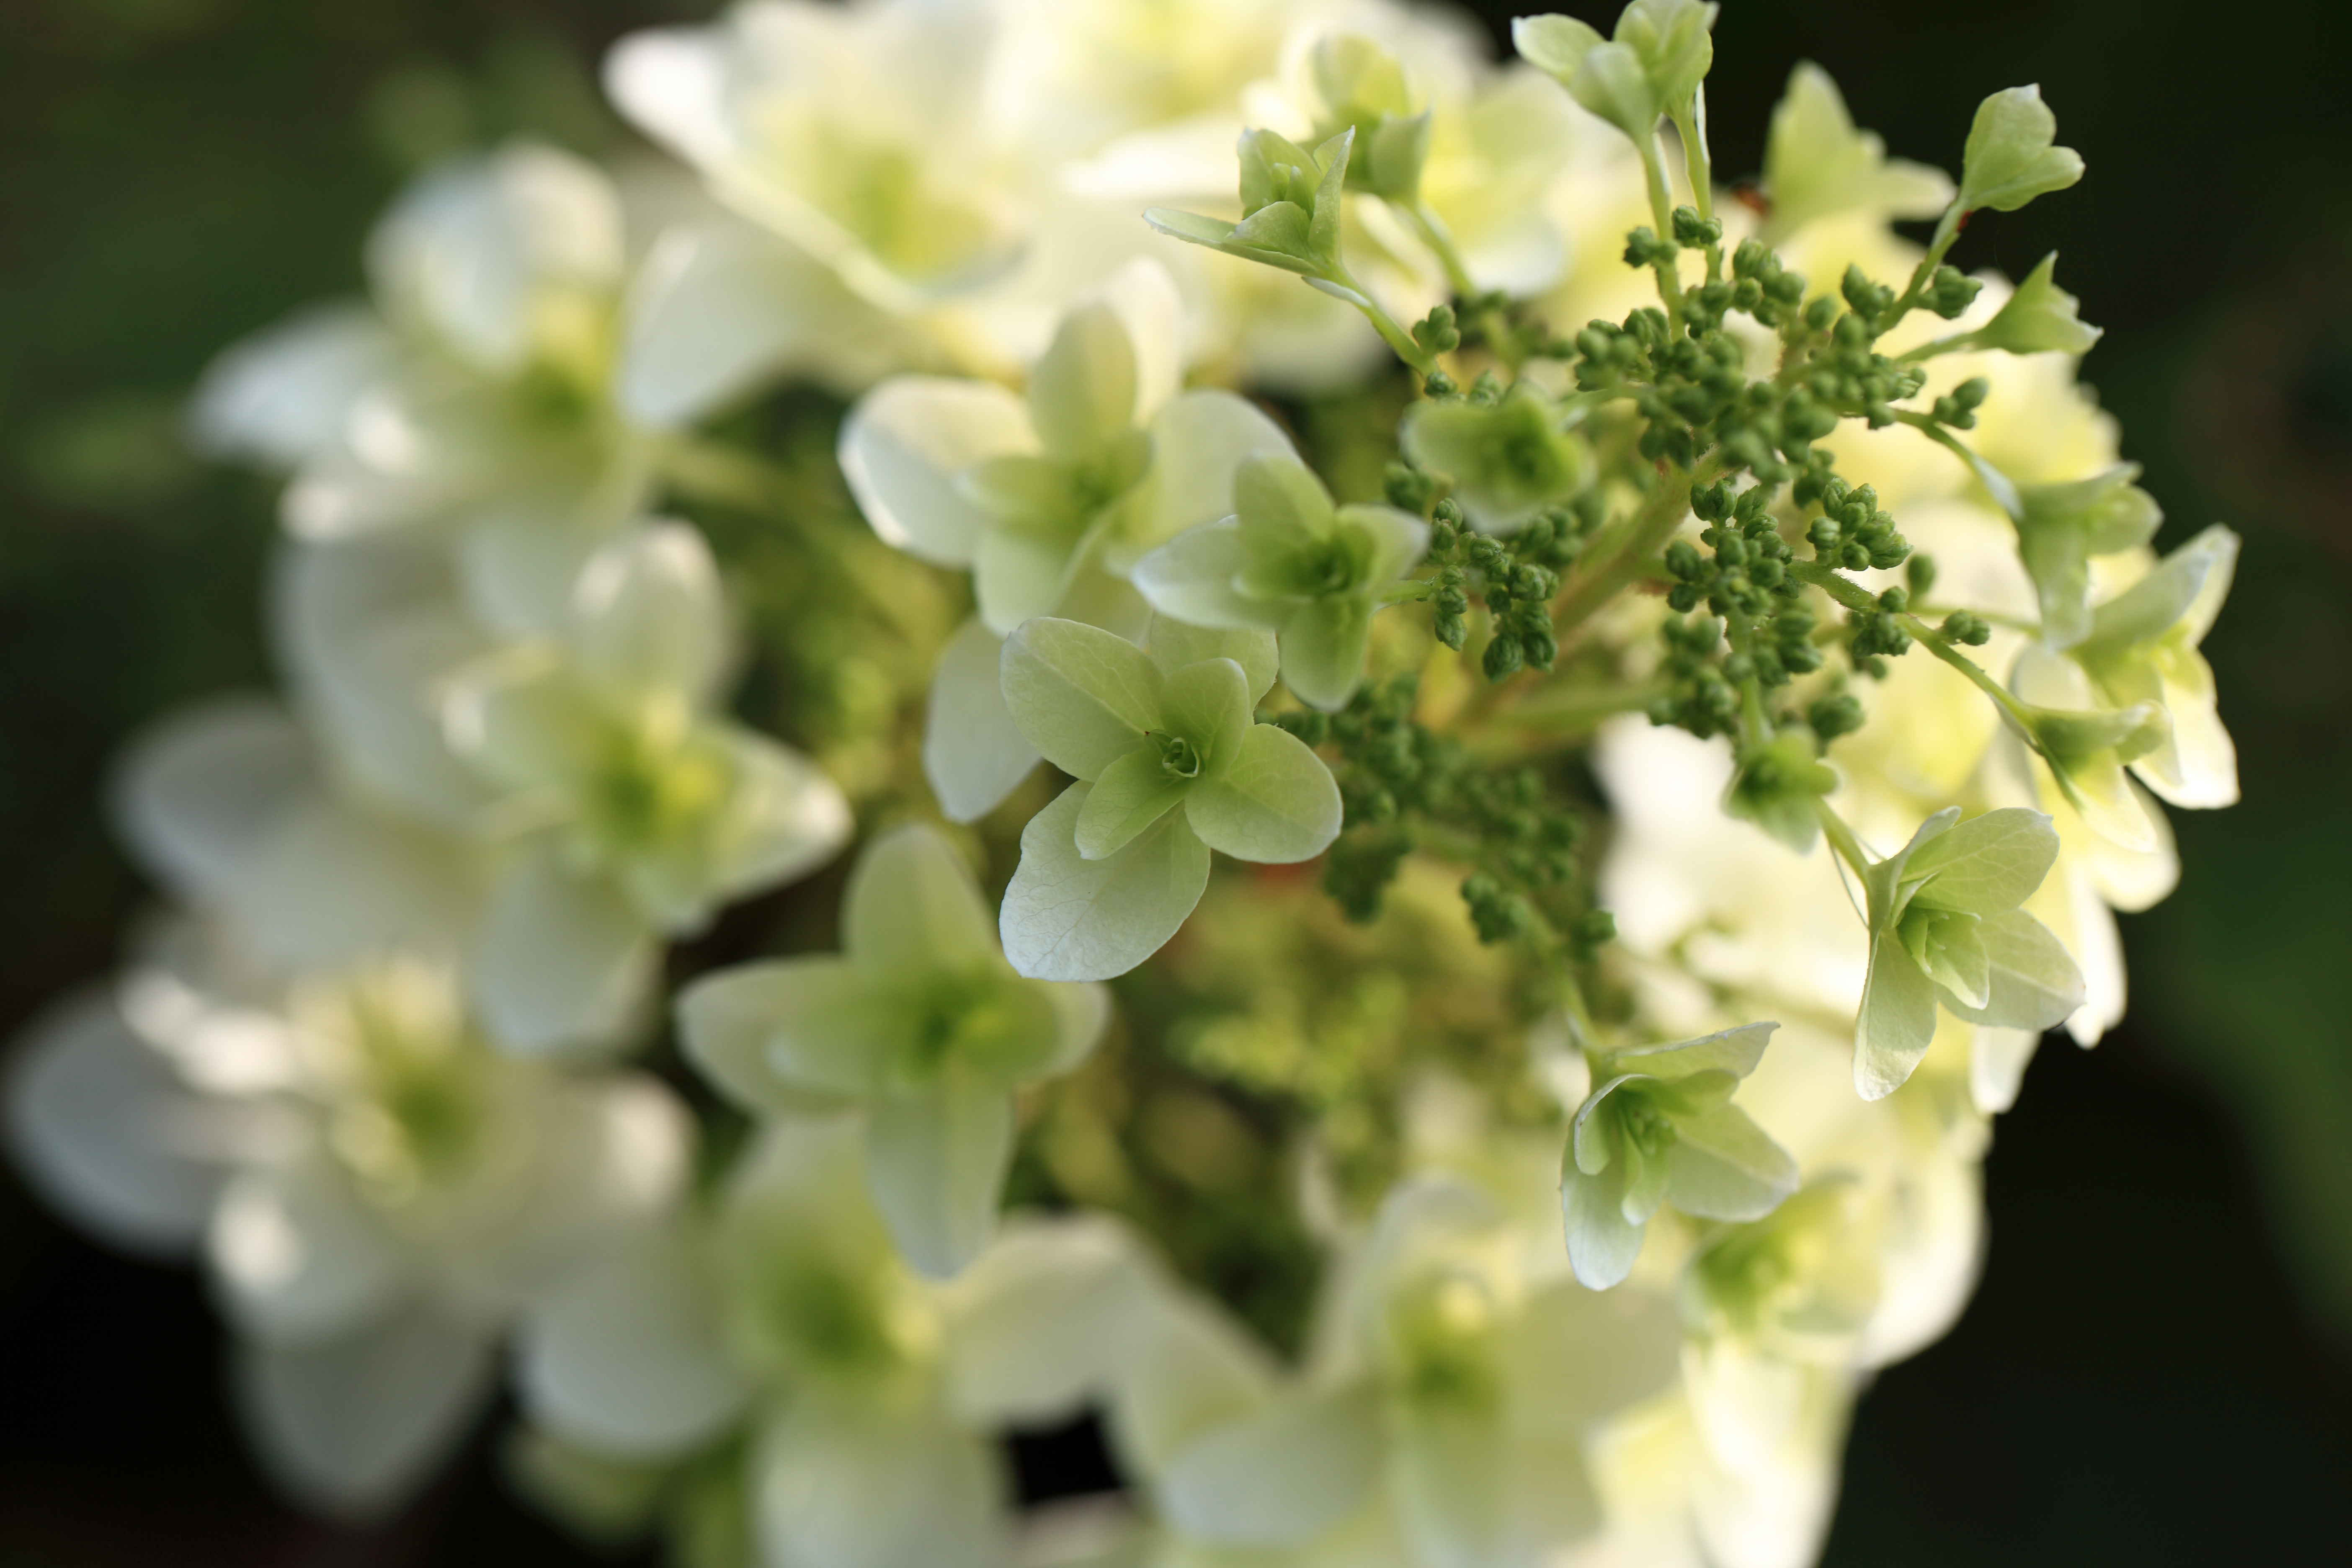
blossom, plant, flower, green, high, botany, flora, hydrangea, 5d, hires, markii, floristry, hi, res, resolution, macro photography, flowering plant, hydrangeaceae, floral design, cornales, land plant, flower arranging